Frances Hughes Glendening

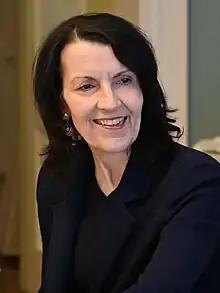
Glendening in 2022

Frances Anne Hughes ("Francie") Glendening (born 1951) is a former First Lady of Maryland. She was married to former Maryland Governor Parris Glendening, whom she divorced while he was governor after almost twenty-five years of marriage. The couple has a son, Raymond Glendening.